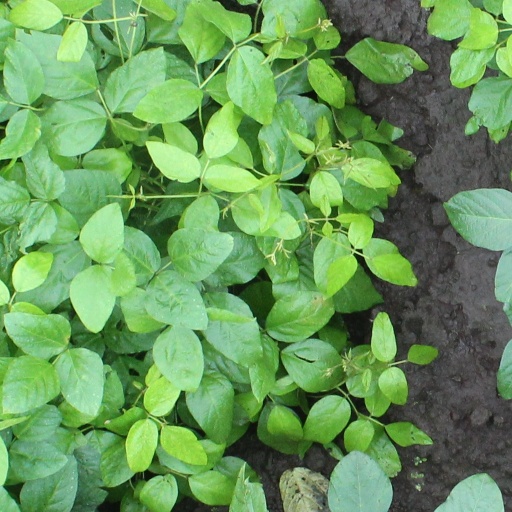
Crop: soybean